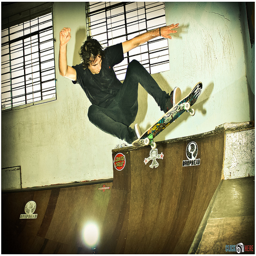
A young man riding a skate board on a skate board ramp.
A young man on a skateboard hangs mid-jump in a skate park.
A person doing a skateboard trick in the air
A guy on a skateboard doing a trick.
A skateboarder is riding an indoor halfpipe on his board.